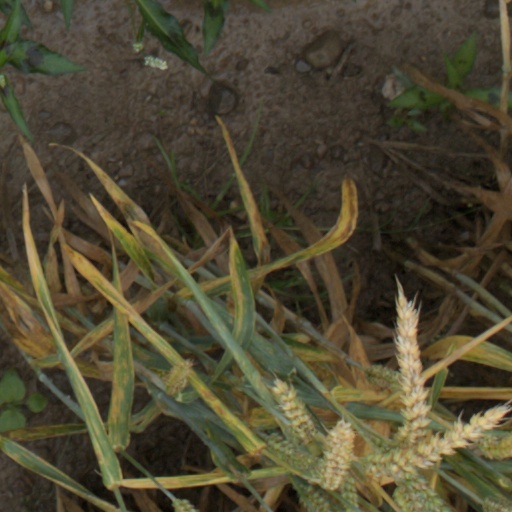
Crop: wheat